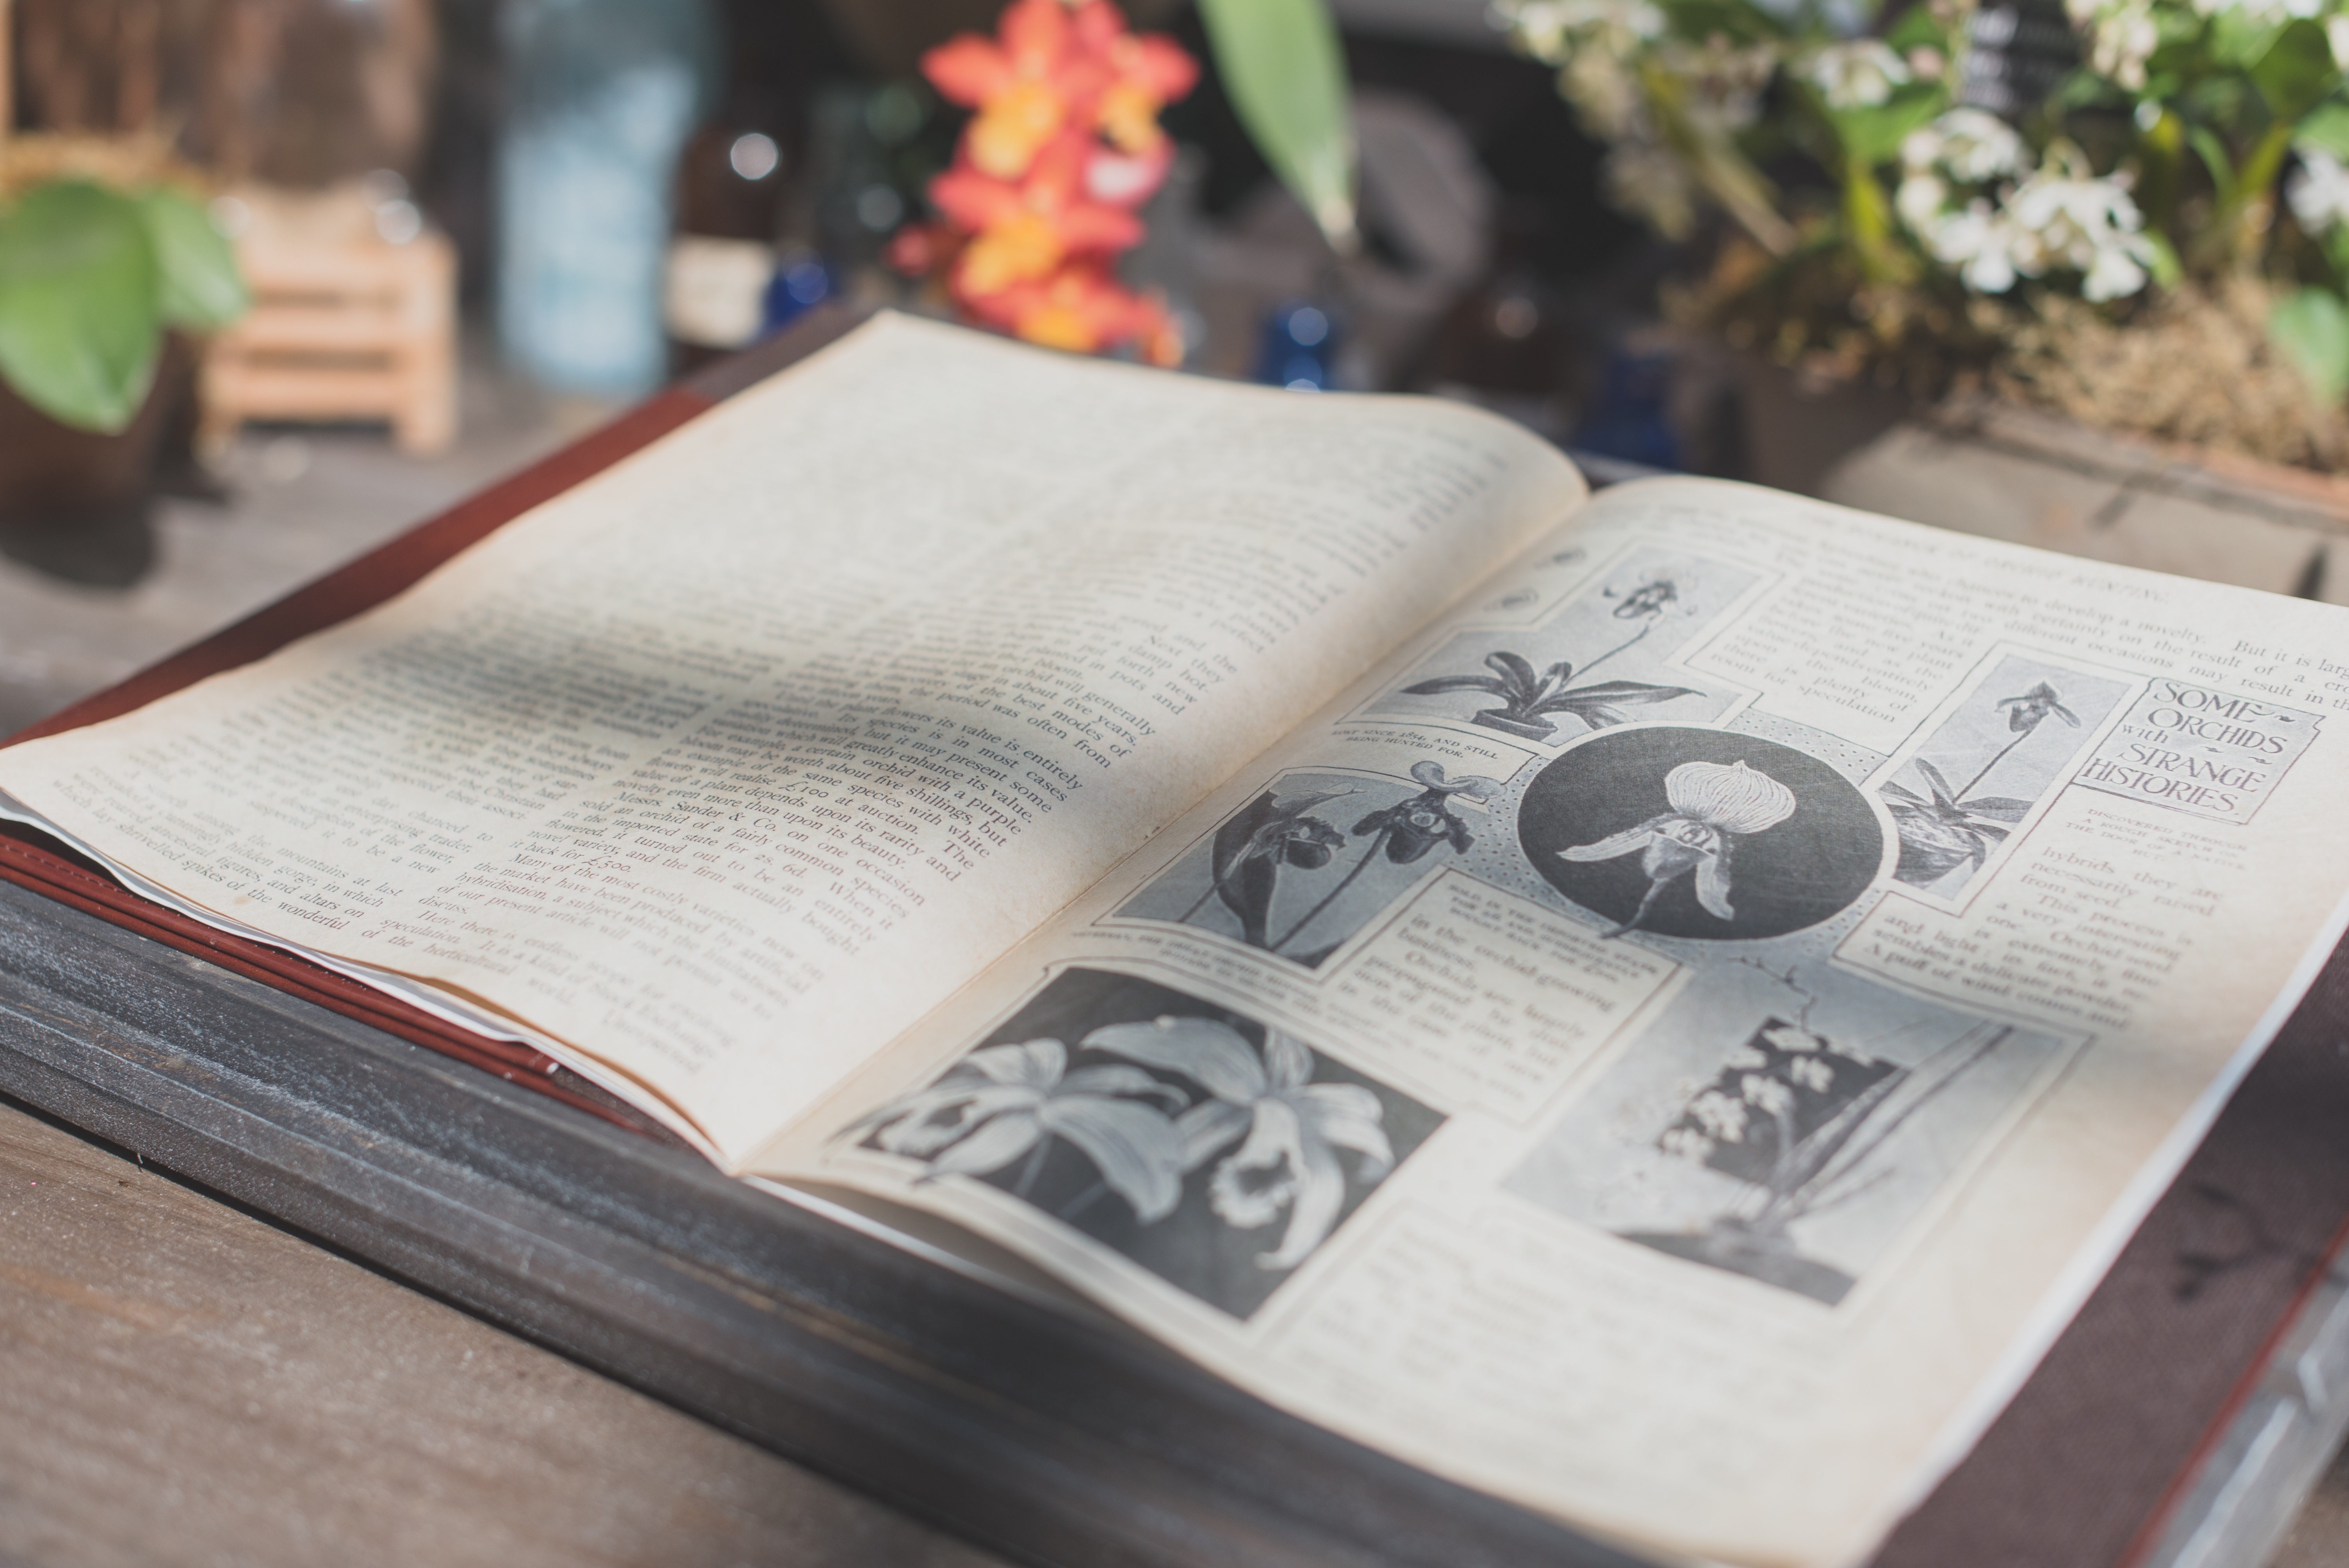
book, read, plant, old, reading, paper, orchid, education, flowers, pages, textile, art, study, encyclopedia, school, knowledge